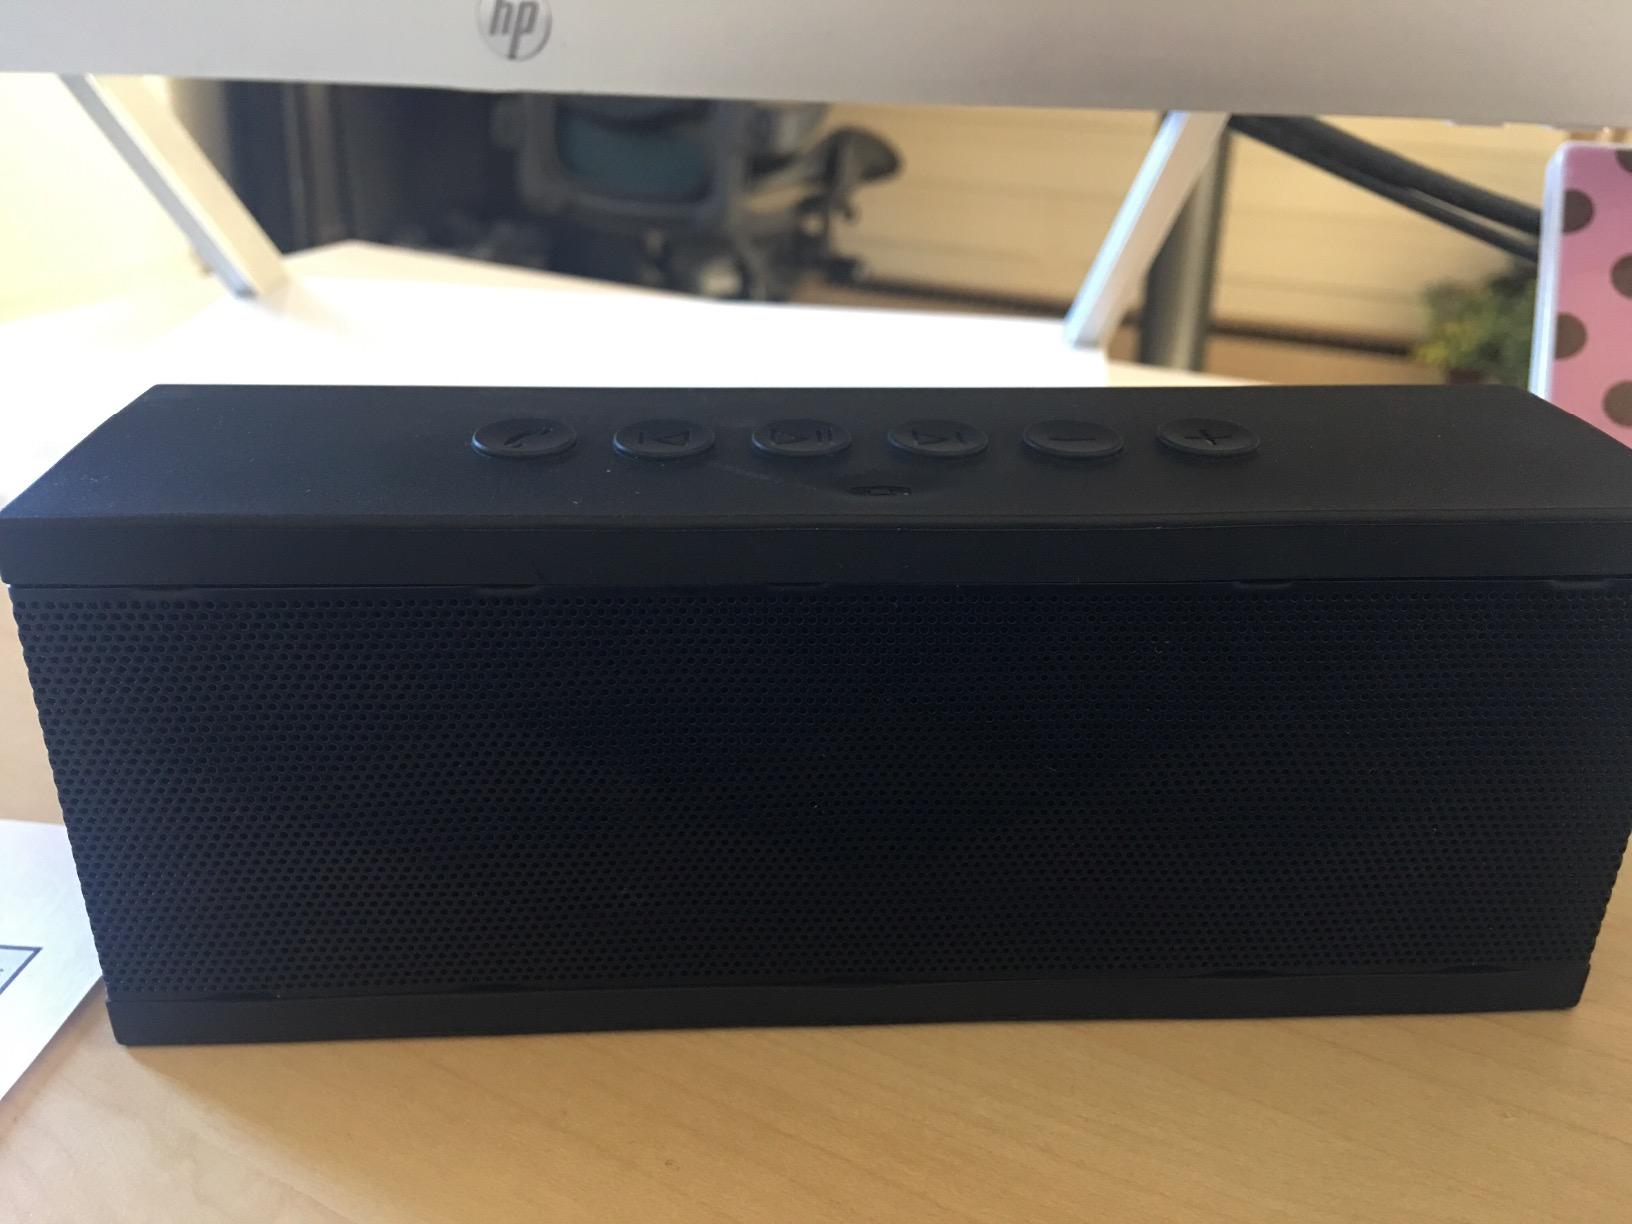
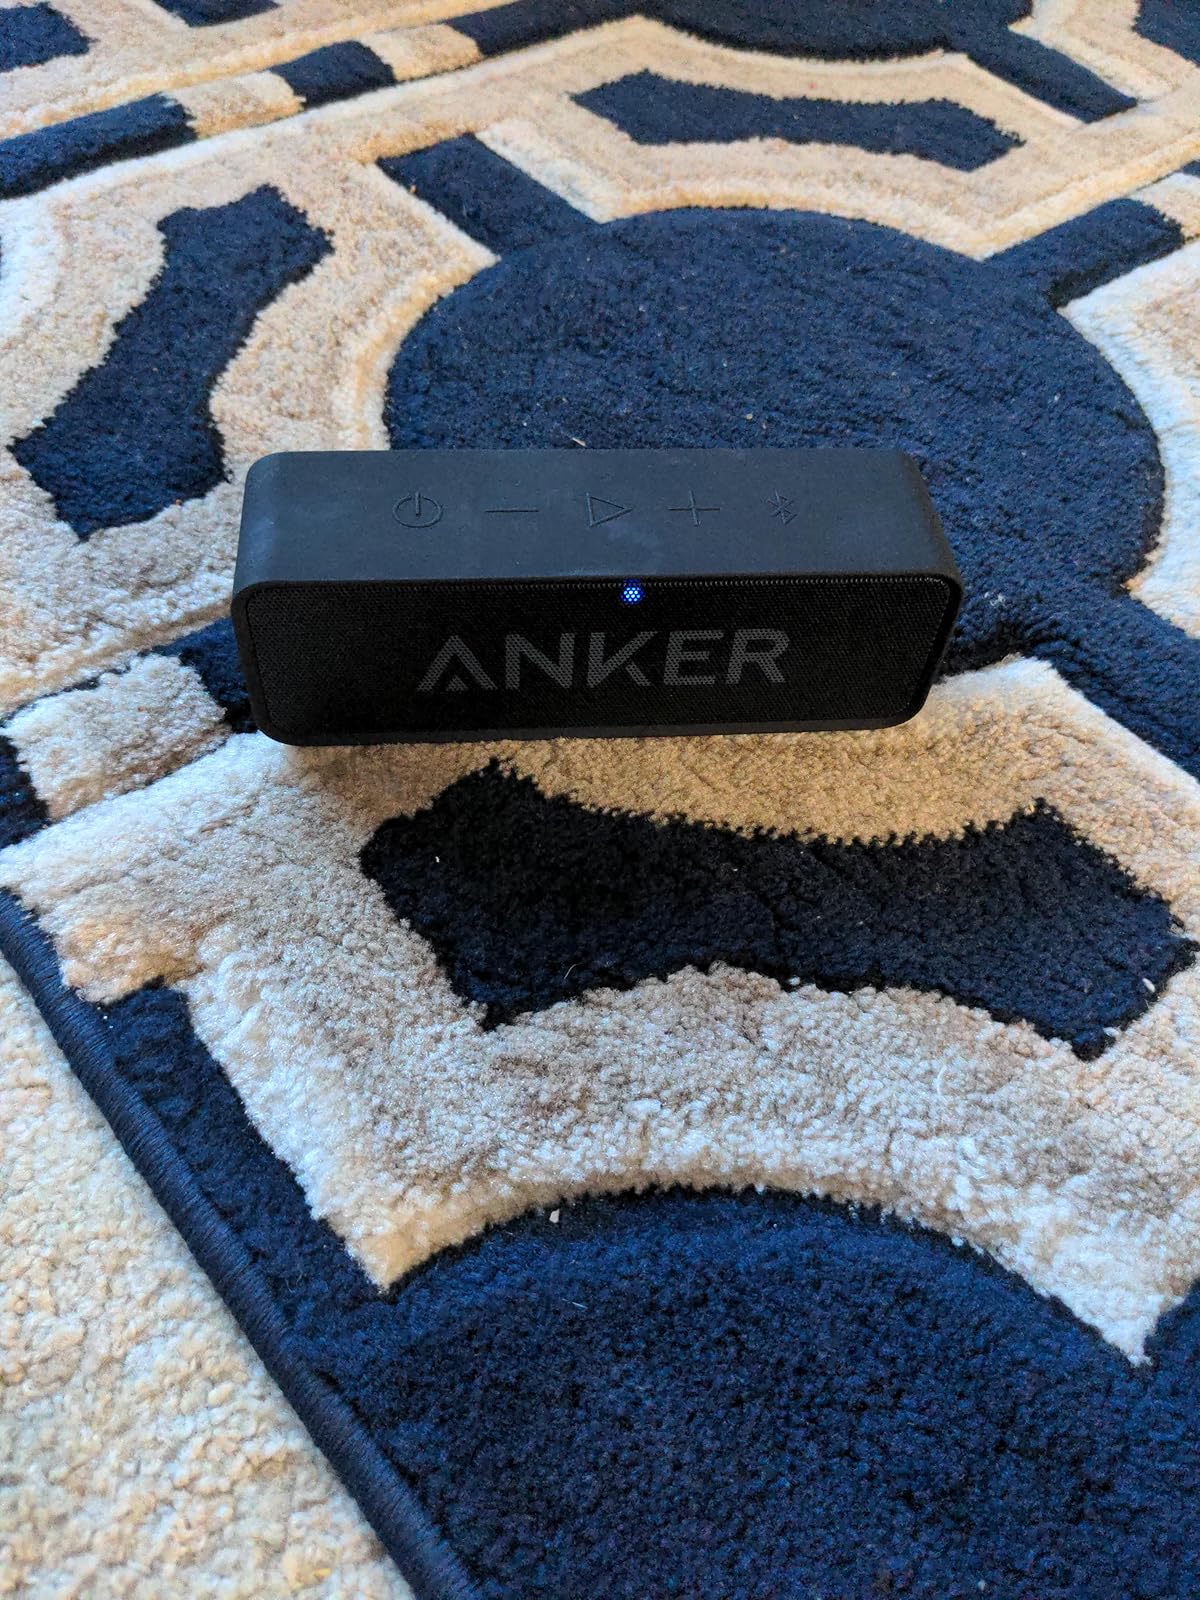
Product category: speaker
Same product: no